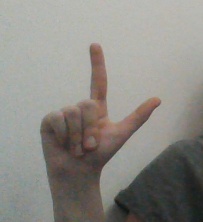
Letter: laam